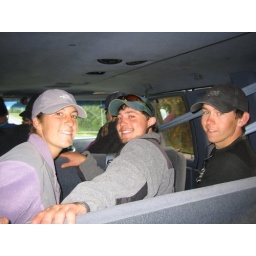
in the car going to base camp